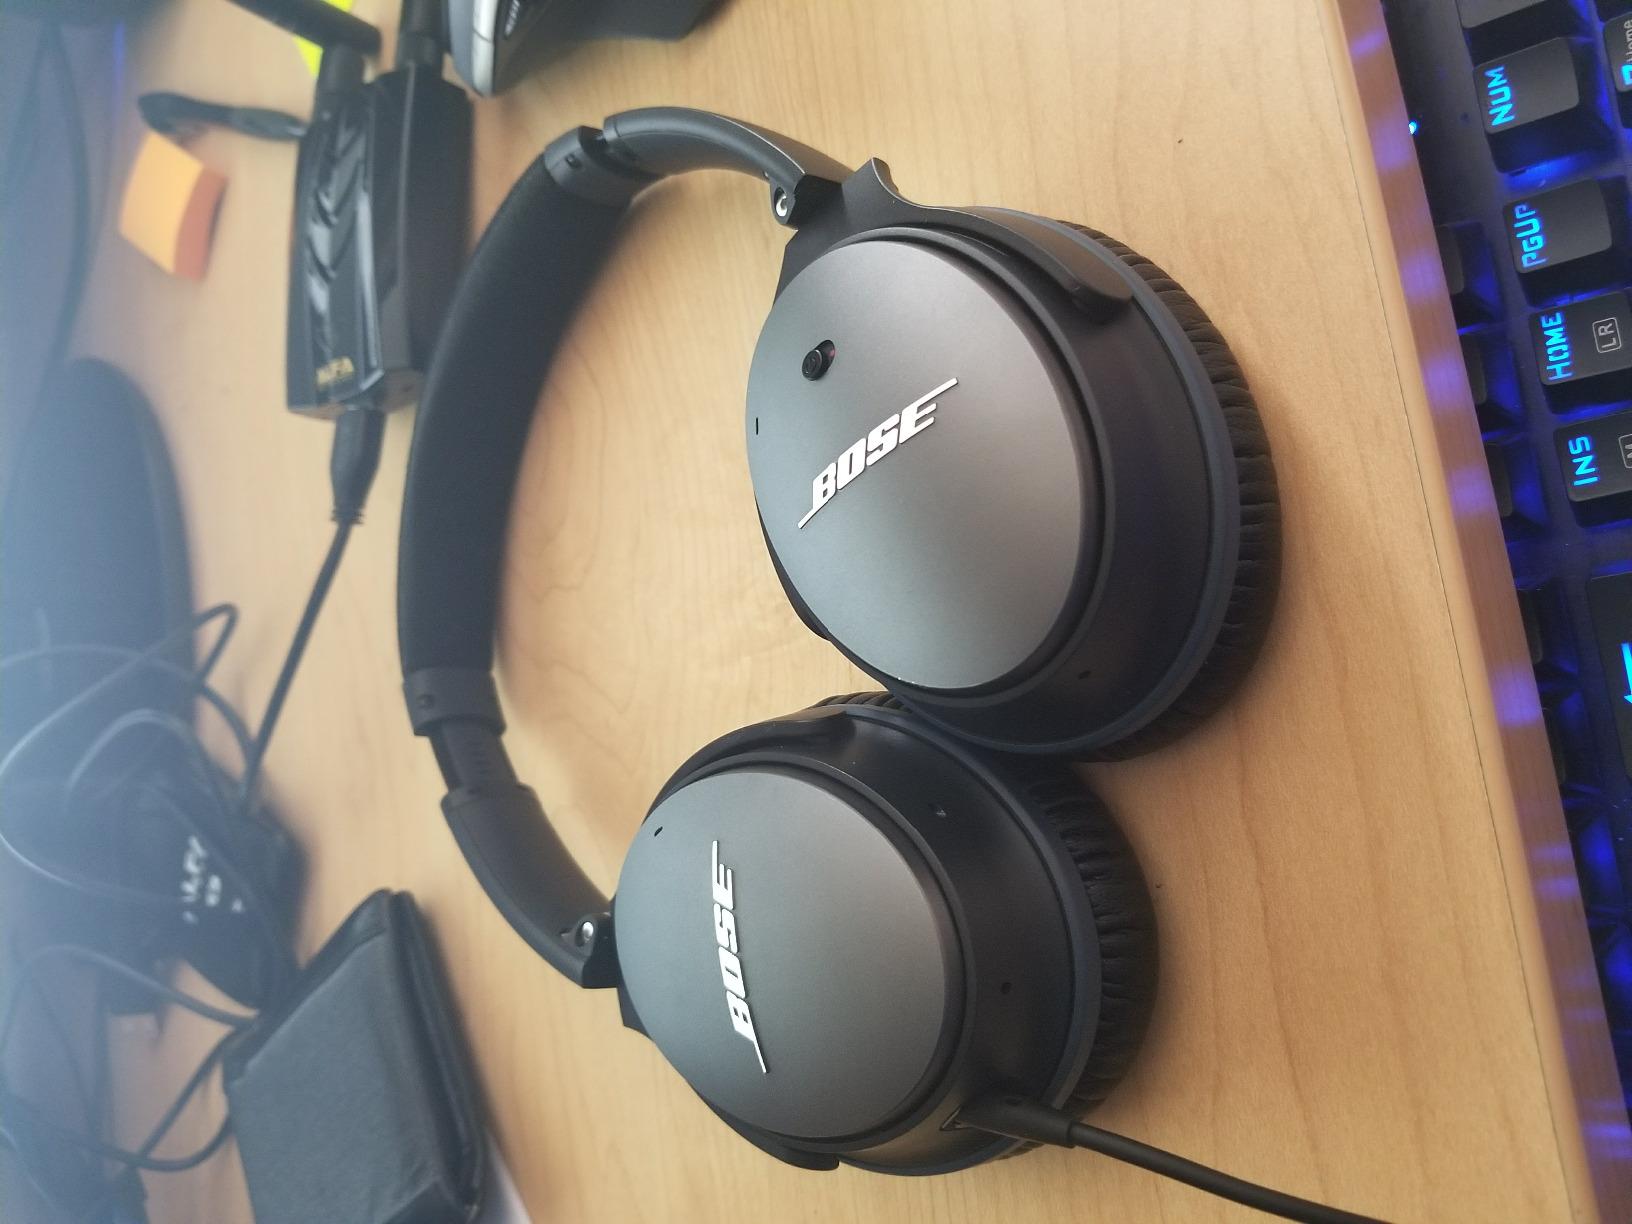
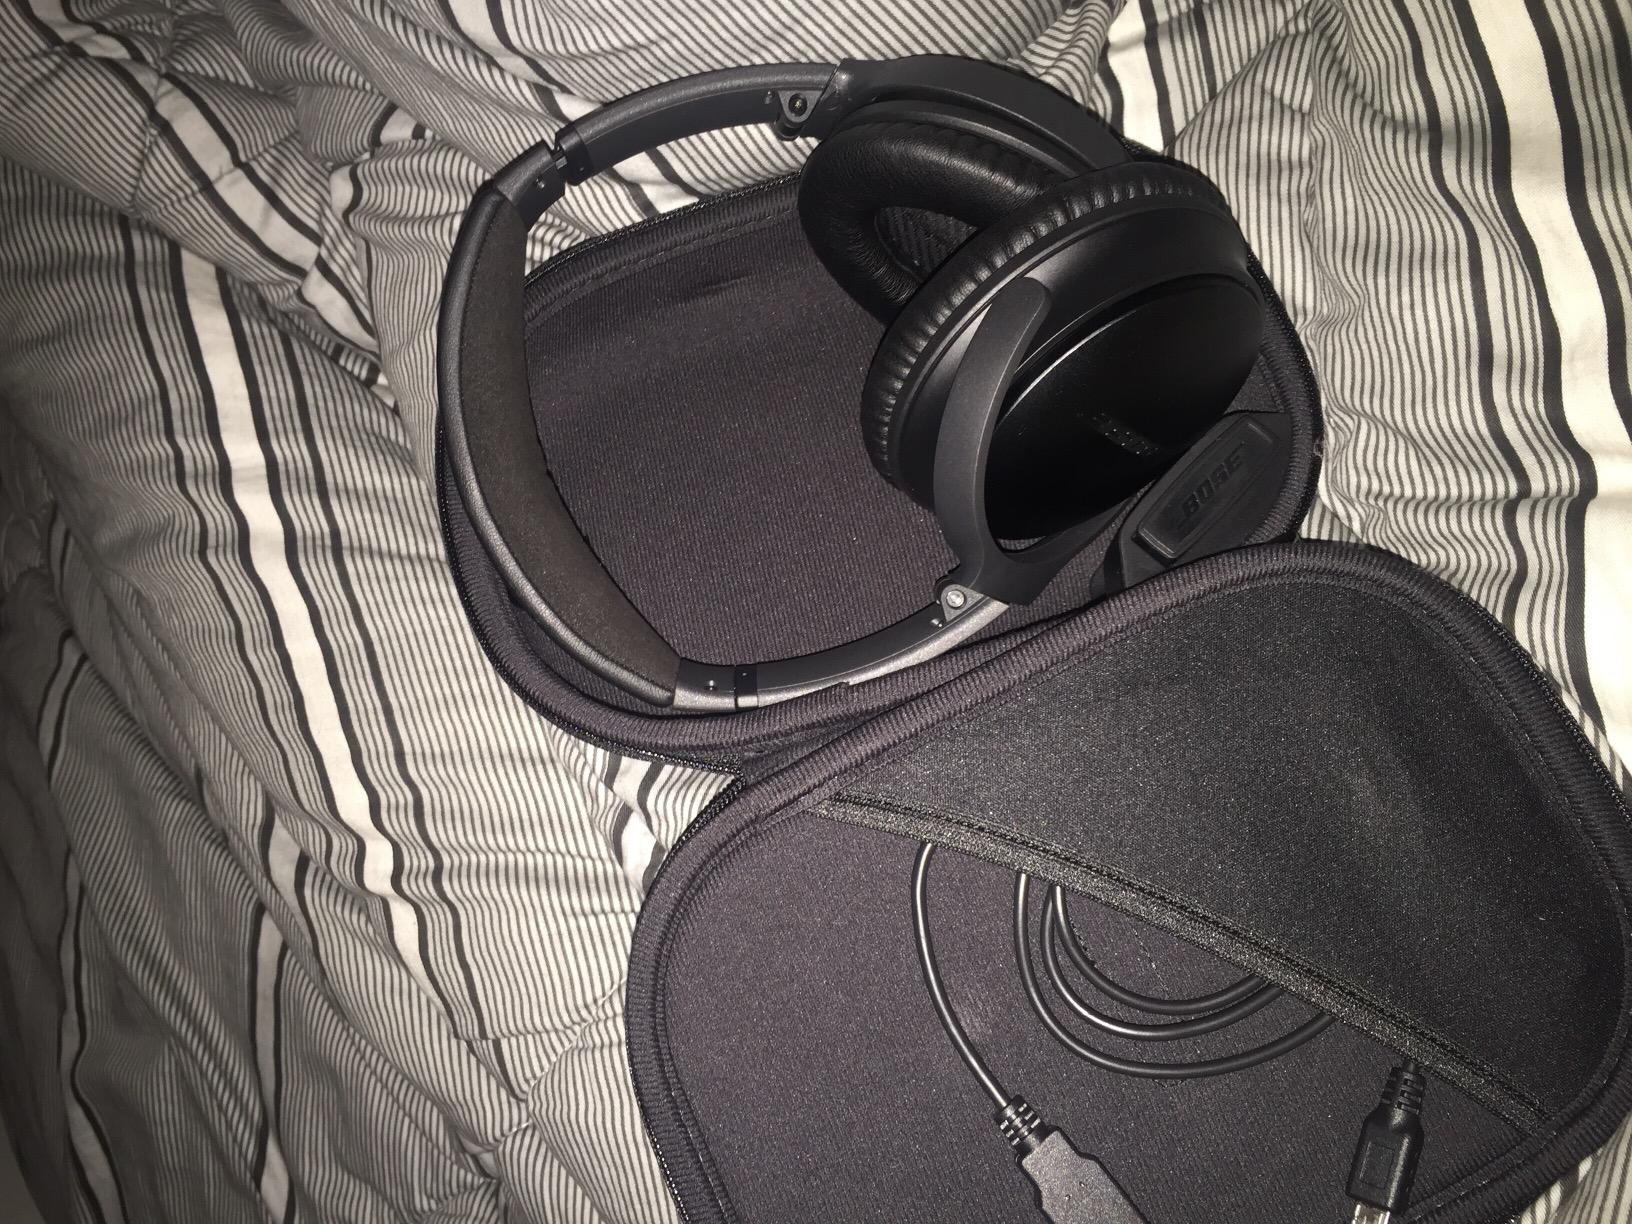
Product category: headphones
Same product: no